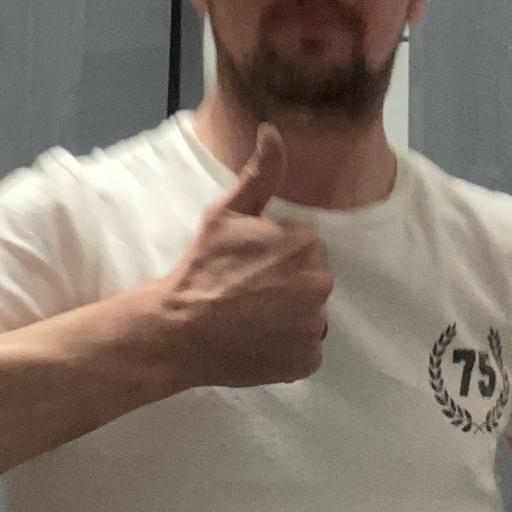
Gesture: like